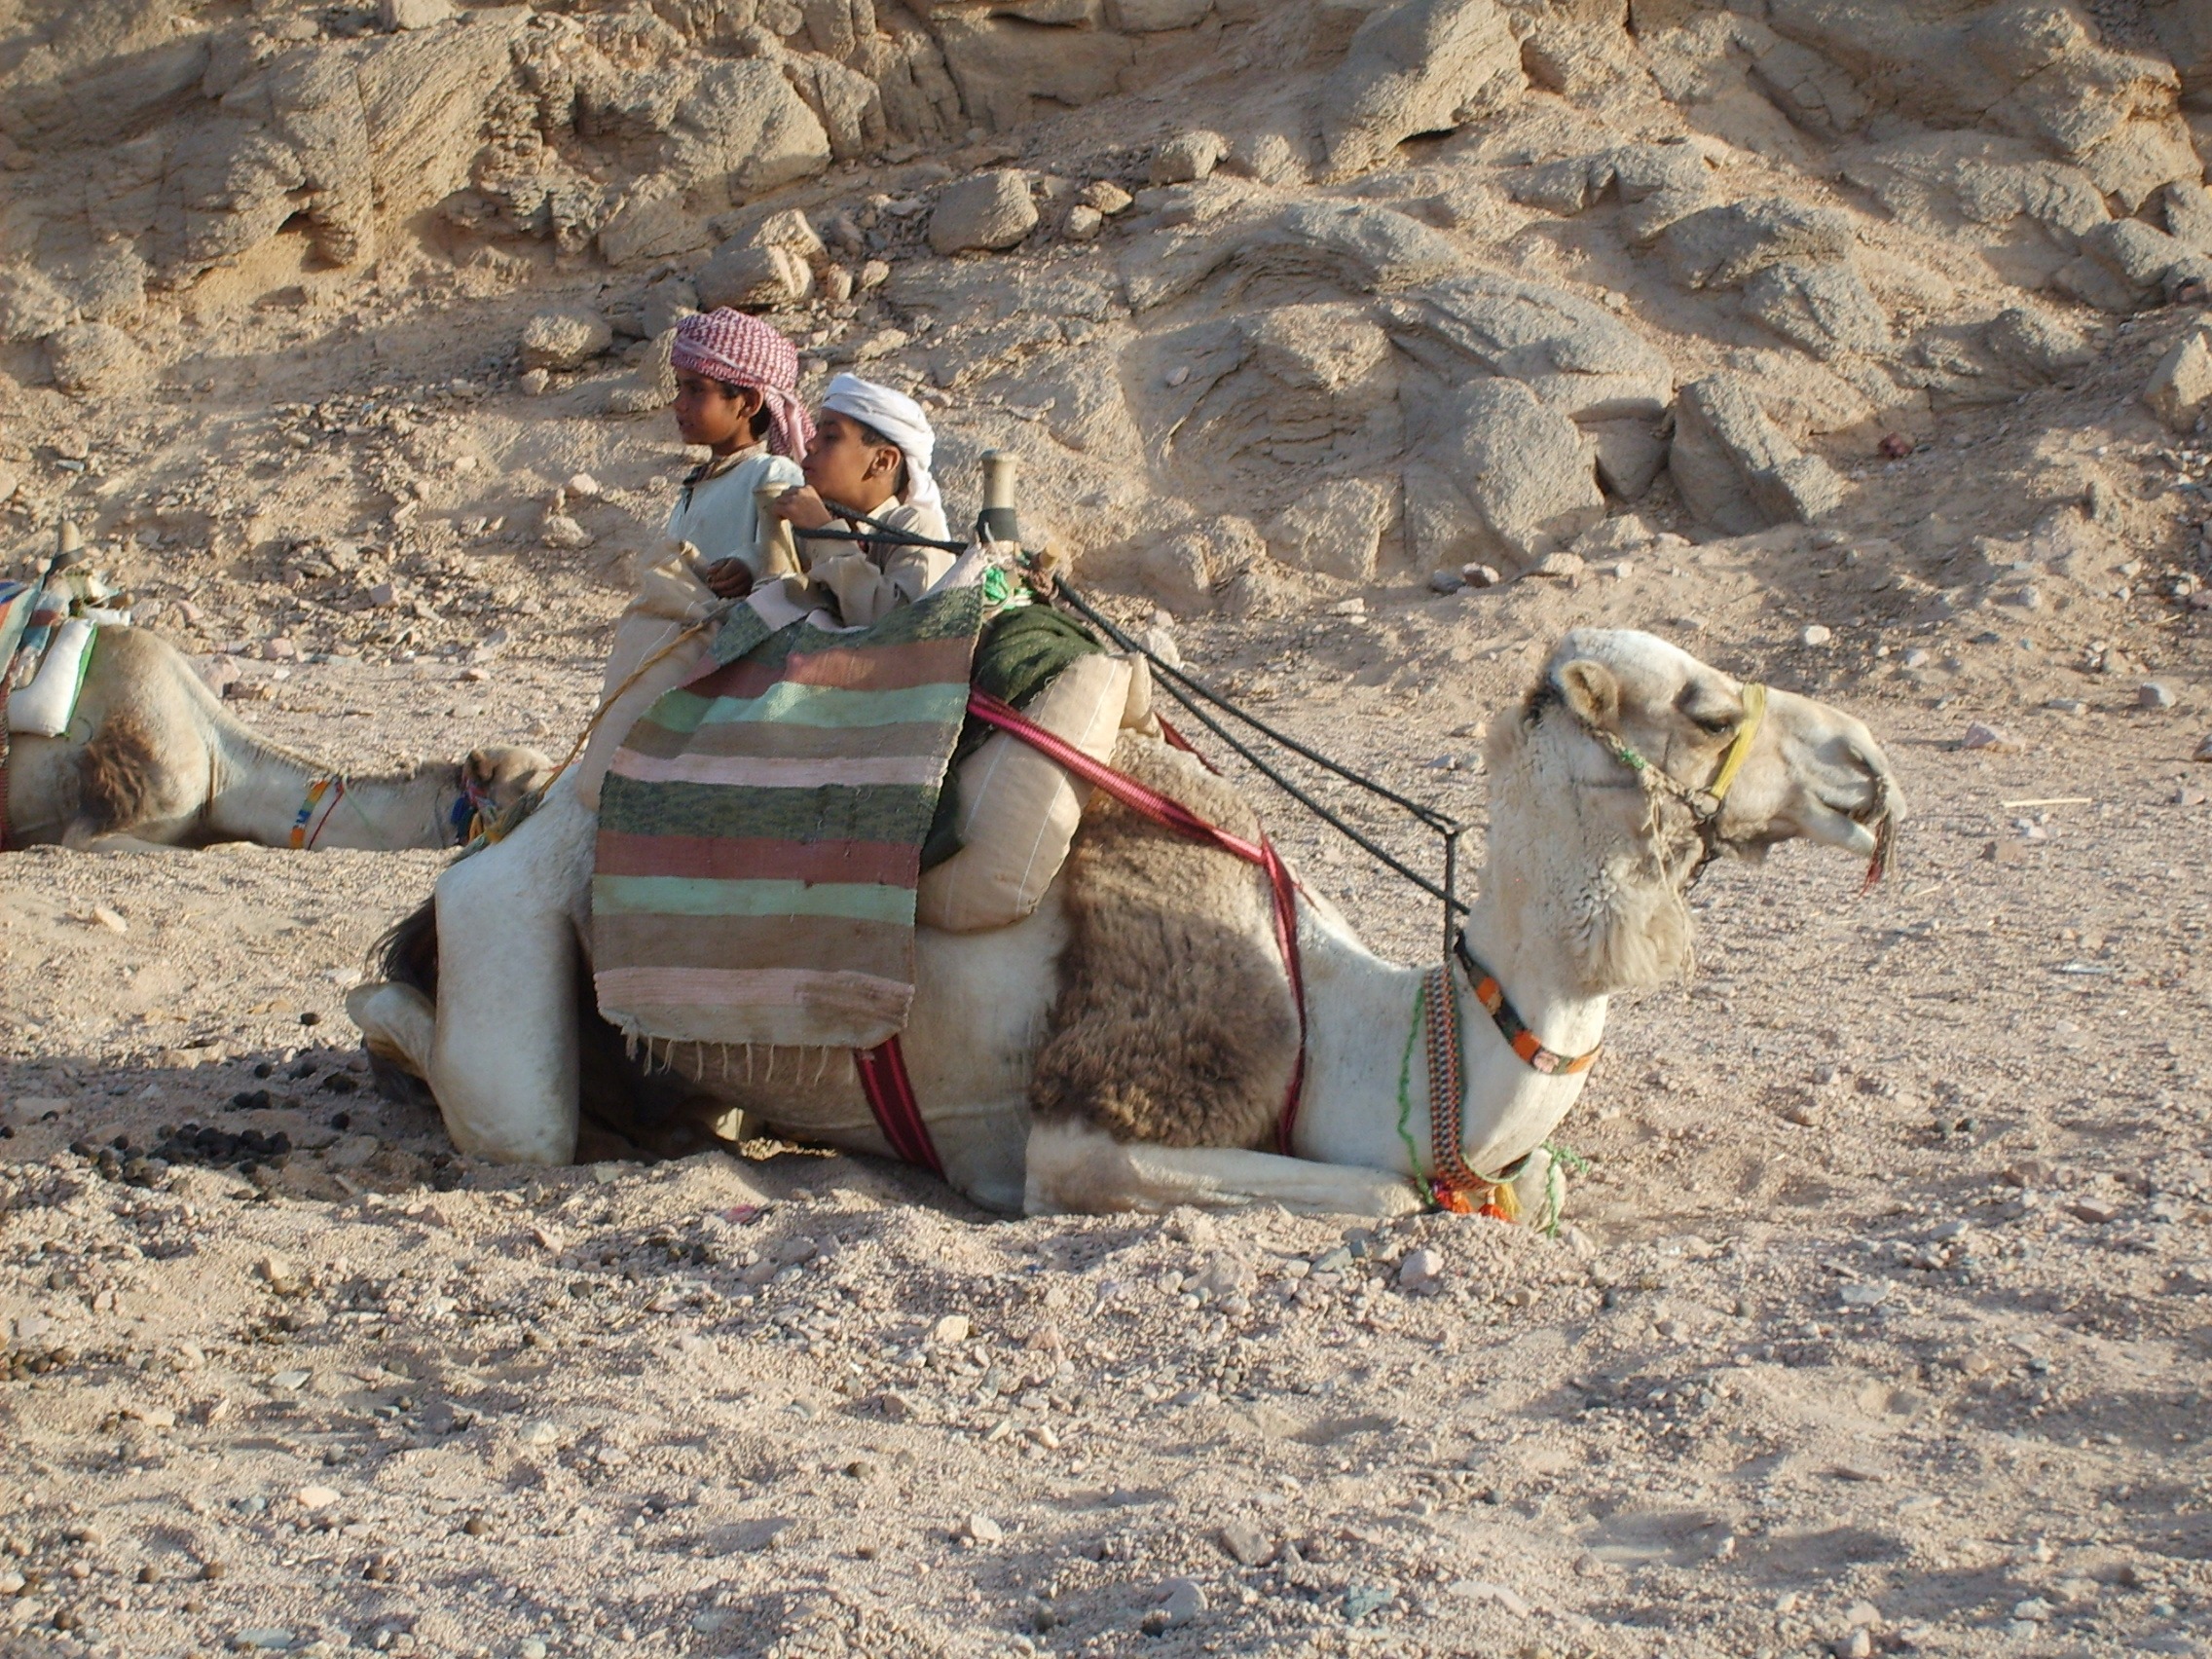
sand, mountain, desert, camel, mammal, baby, egypt, hot, wadi, hurghada, pack animal, camel like mammal, arabian camel